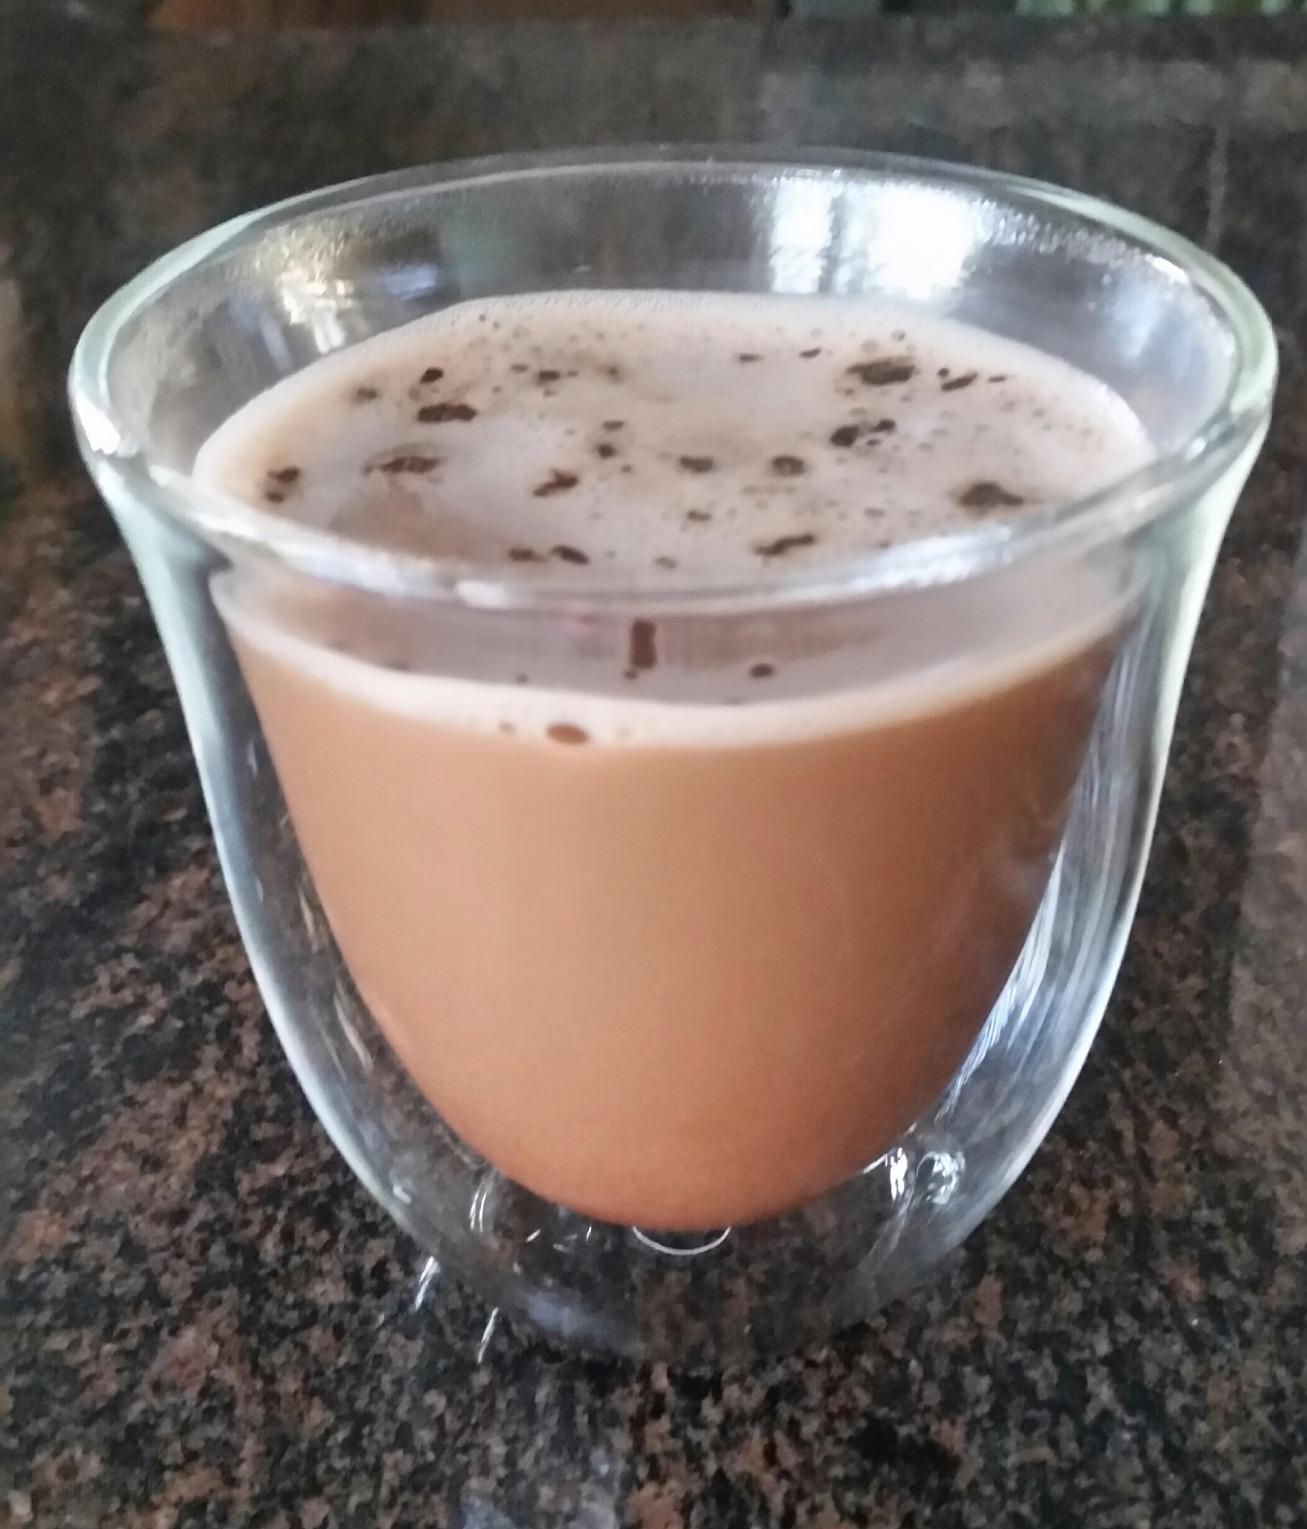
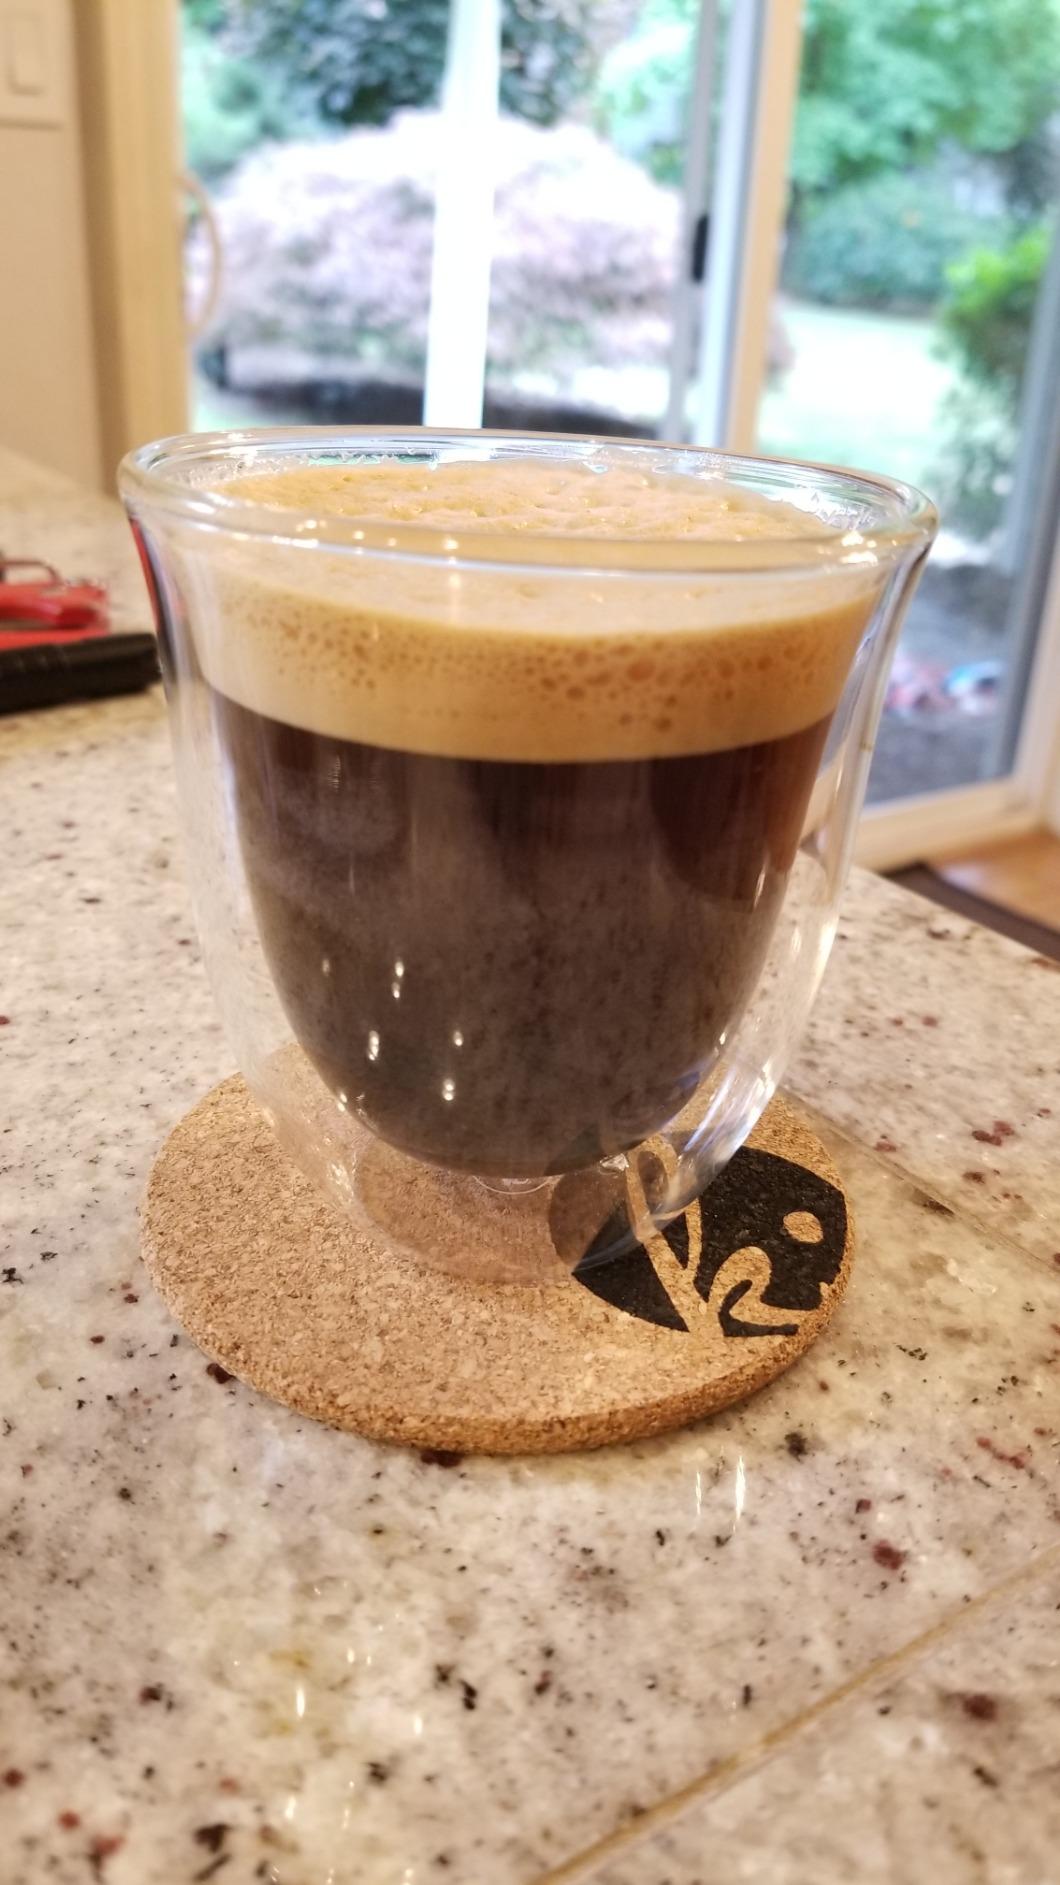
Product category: items_mug
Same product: yes